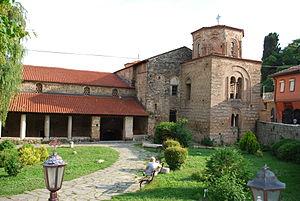
La Cathédrale Sainte-Sophie d'Ohrid est la cathédrale de l'Archevêché d'Ohrid et le siège de l'Église orthodoxe macédonienne. Elle se trouve à Ohrid, petite ville du sud-ouest de la Macédoine du Nord.